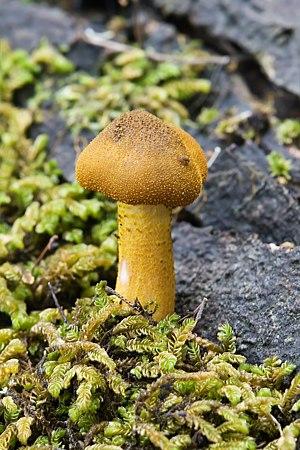
Armillaria est un genre de champignons communément appelé « armillaires ».